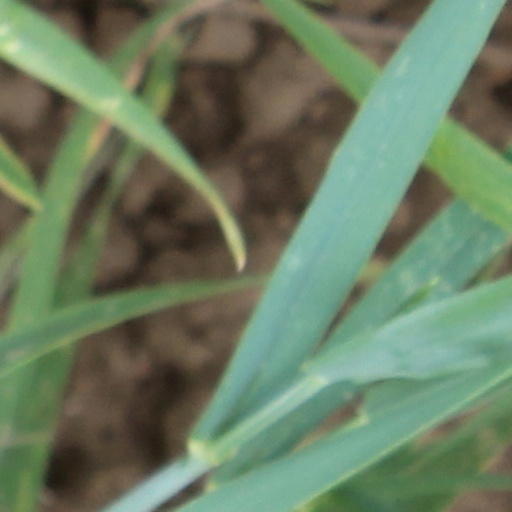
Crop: wheat